Camille Kostek

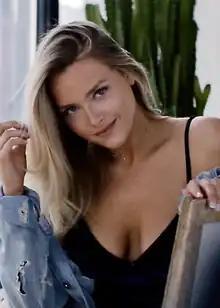
Kostek in July 2017

Kostek's first modeling job was for a series of television commercials for boutique Ciao Bella in 2013 which aired on MTV, "E! News", VH1, and ABC Family. She joined her first modeling agency in Boston in 2015, and became brand ambassador and model for Benrus, Equinox Fitness, and Dune Jewelry. Her early work consisted of print and television advertisements for brands like Nissan, New Balance, and Rebag. Kostek did editorials for "Elle", and appeared on the covers of "Ocean Drive", "BELLA", "Haute Living," "The Improper Bostonian" among others.